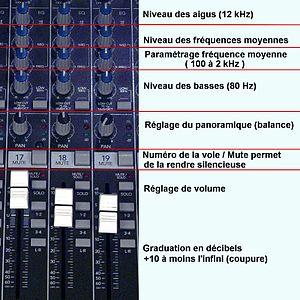
Principaux réglages disponibles sur une voie de table de mixage - réalisation personnelle décembre 2004 à partir d'une photo origine http://www.sxc.hu/ du domaine public (no usage restriction), republié en GFDL pour Wikipedia - http://fr.wikipedia.org/wiki/Utilisateur:Luna04
Une table de mixage est un appareil électronique permettant de mixer plusieurs sources de musique ou de tout autre signal audio. Une table de mixage peut être analogique ou numérique, ou comporter des parties analogiques et des parties numériques. Une console peut être une simple surface de contrôle reliée à un mélangeur en salle de machines ou à une station audio numérique.